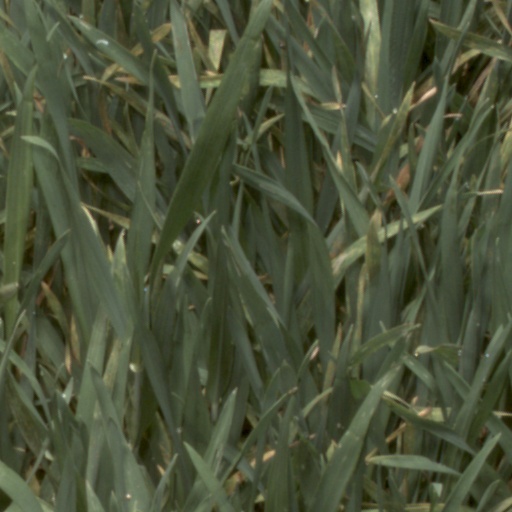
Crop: wheat